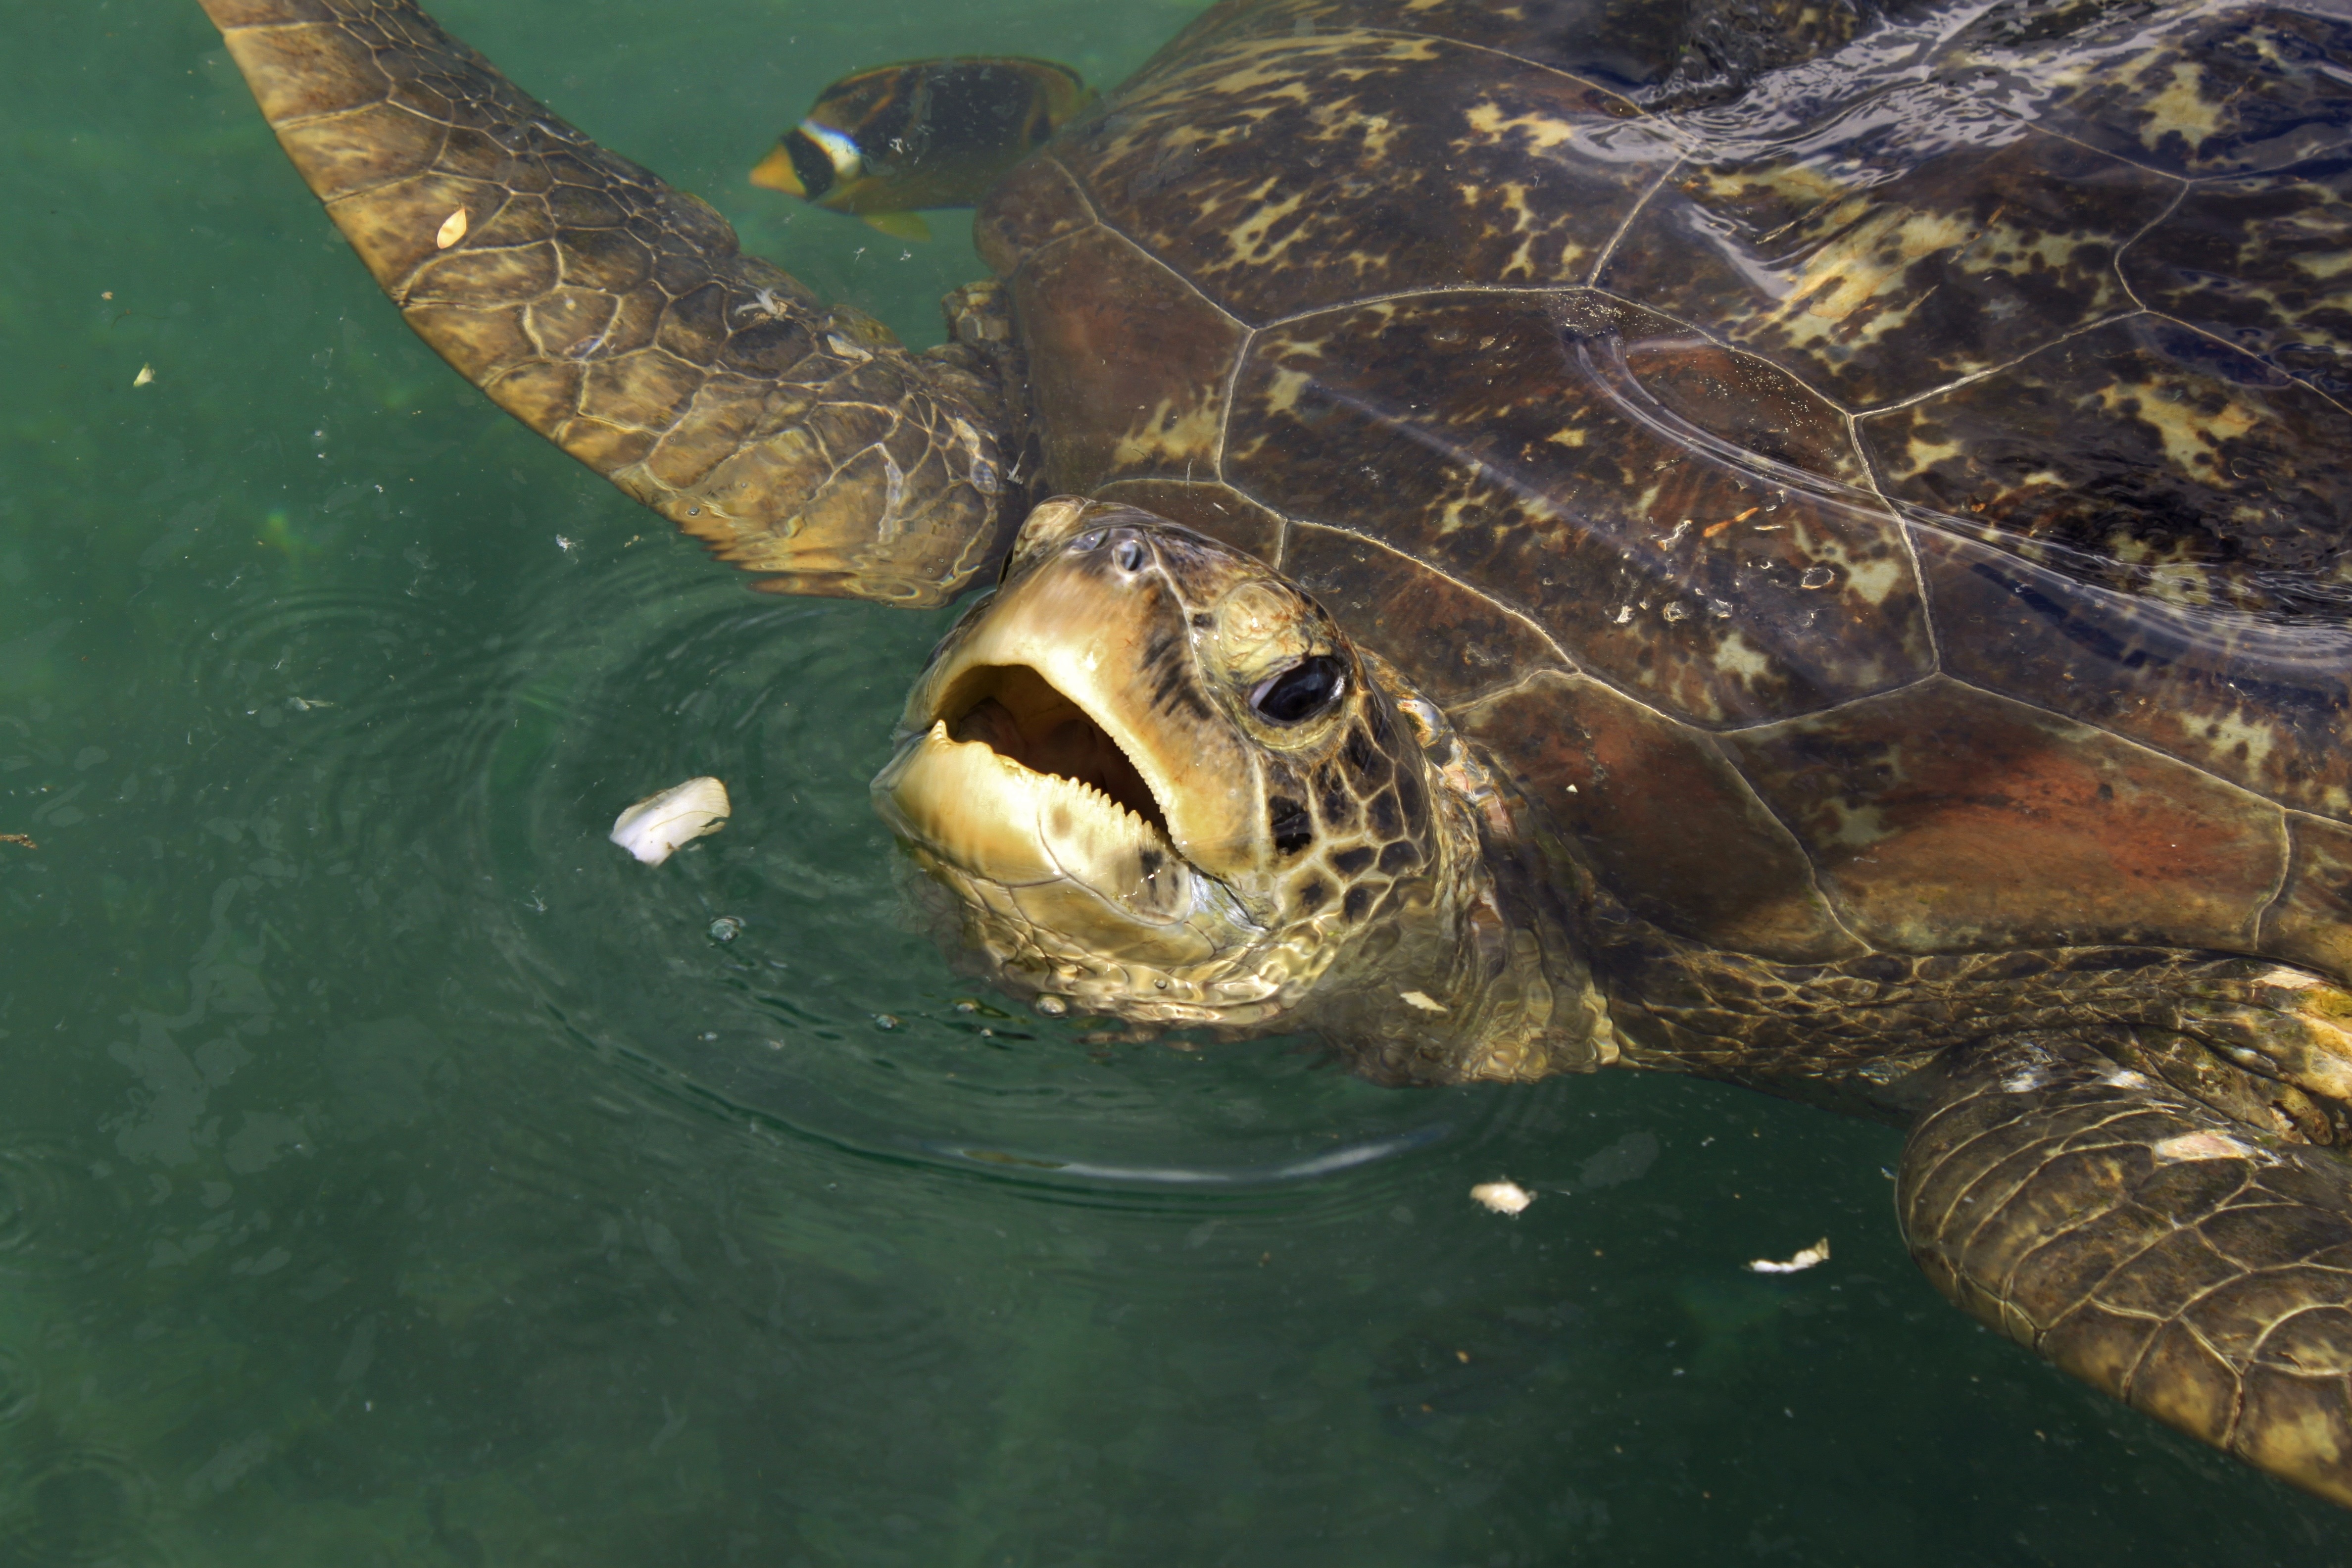
meeting, wildlife, biology, turtle, sea turtle, reptile, fauna, vertebrate, loggerhead, marine biology, k lonia